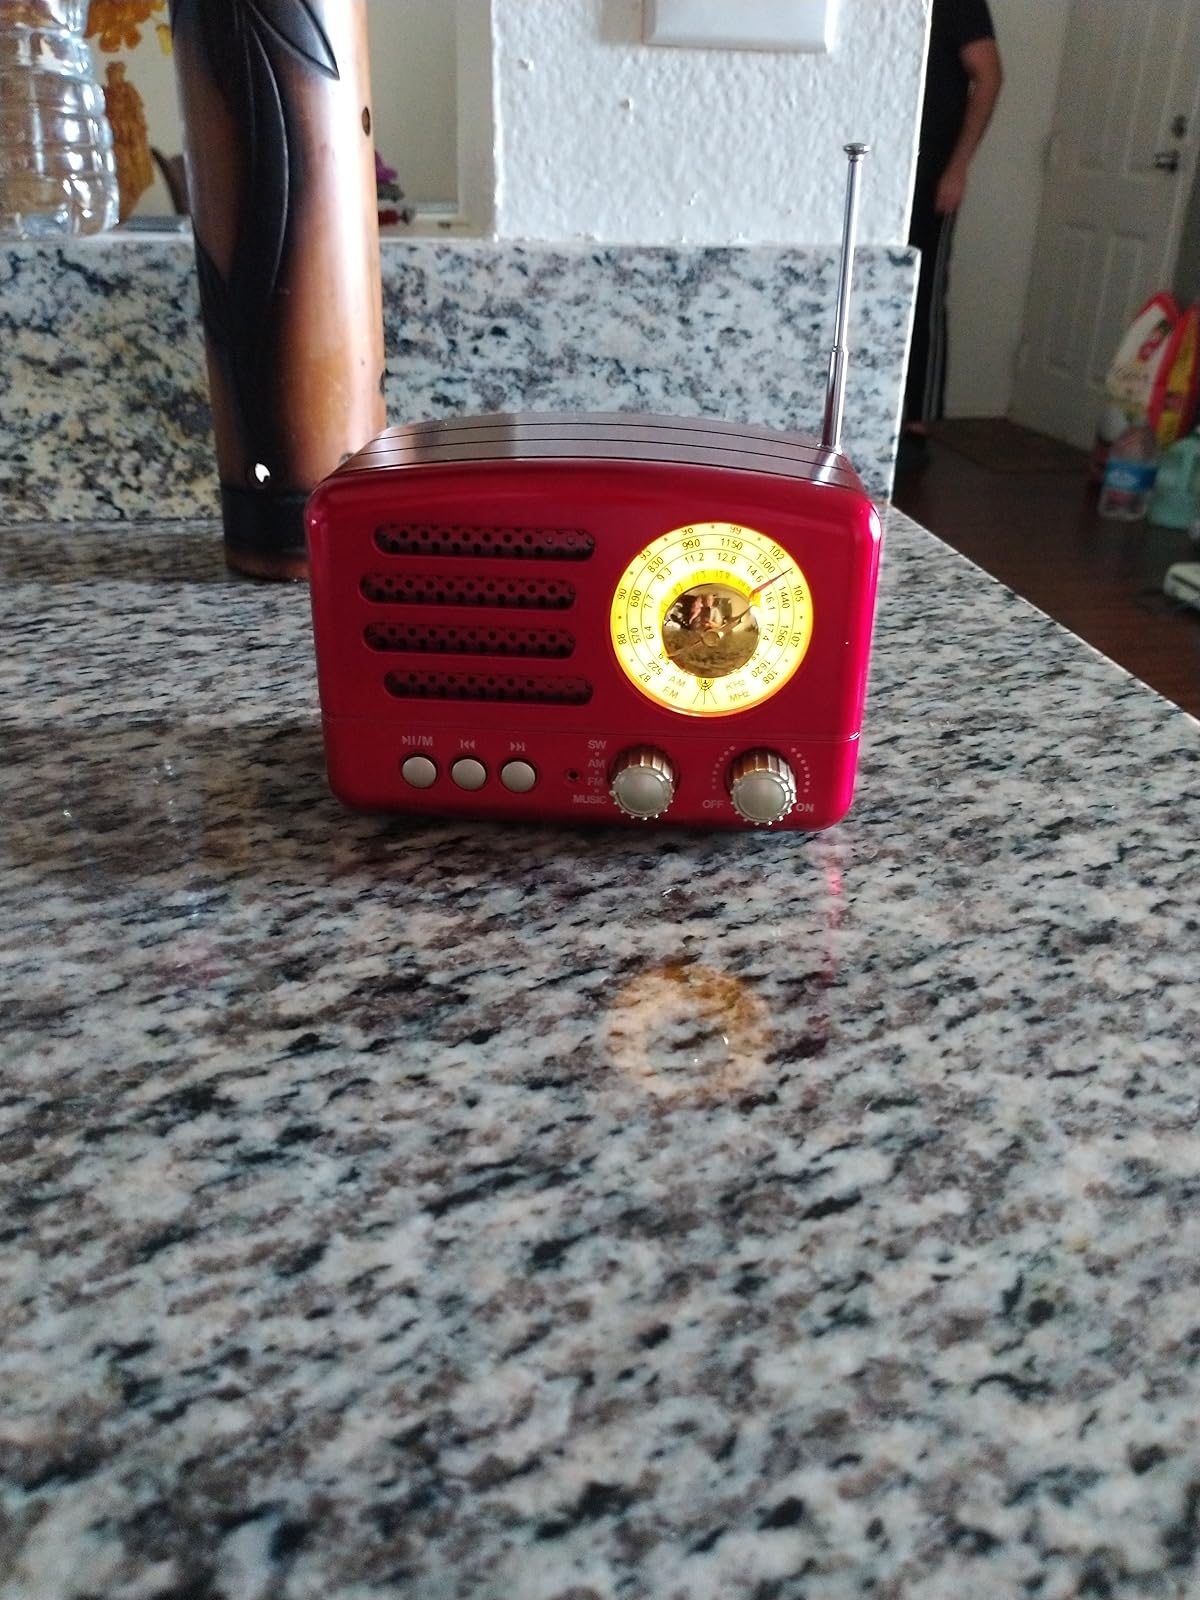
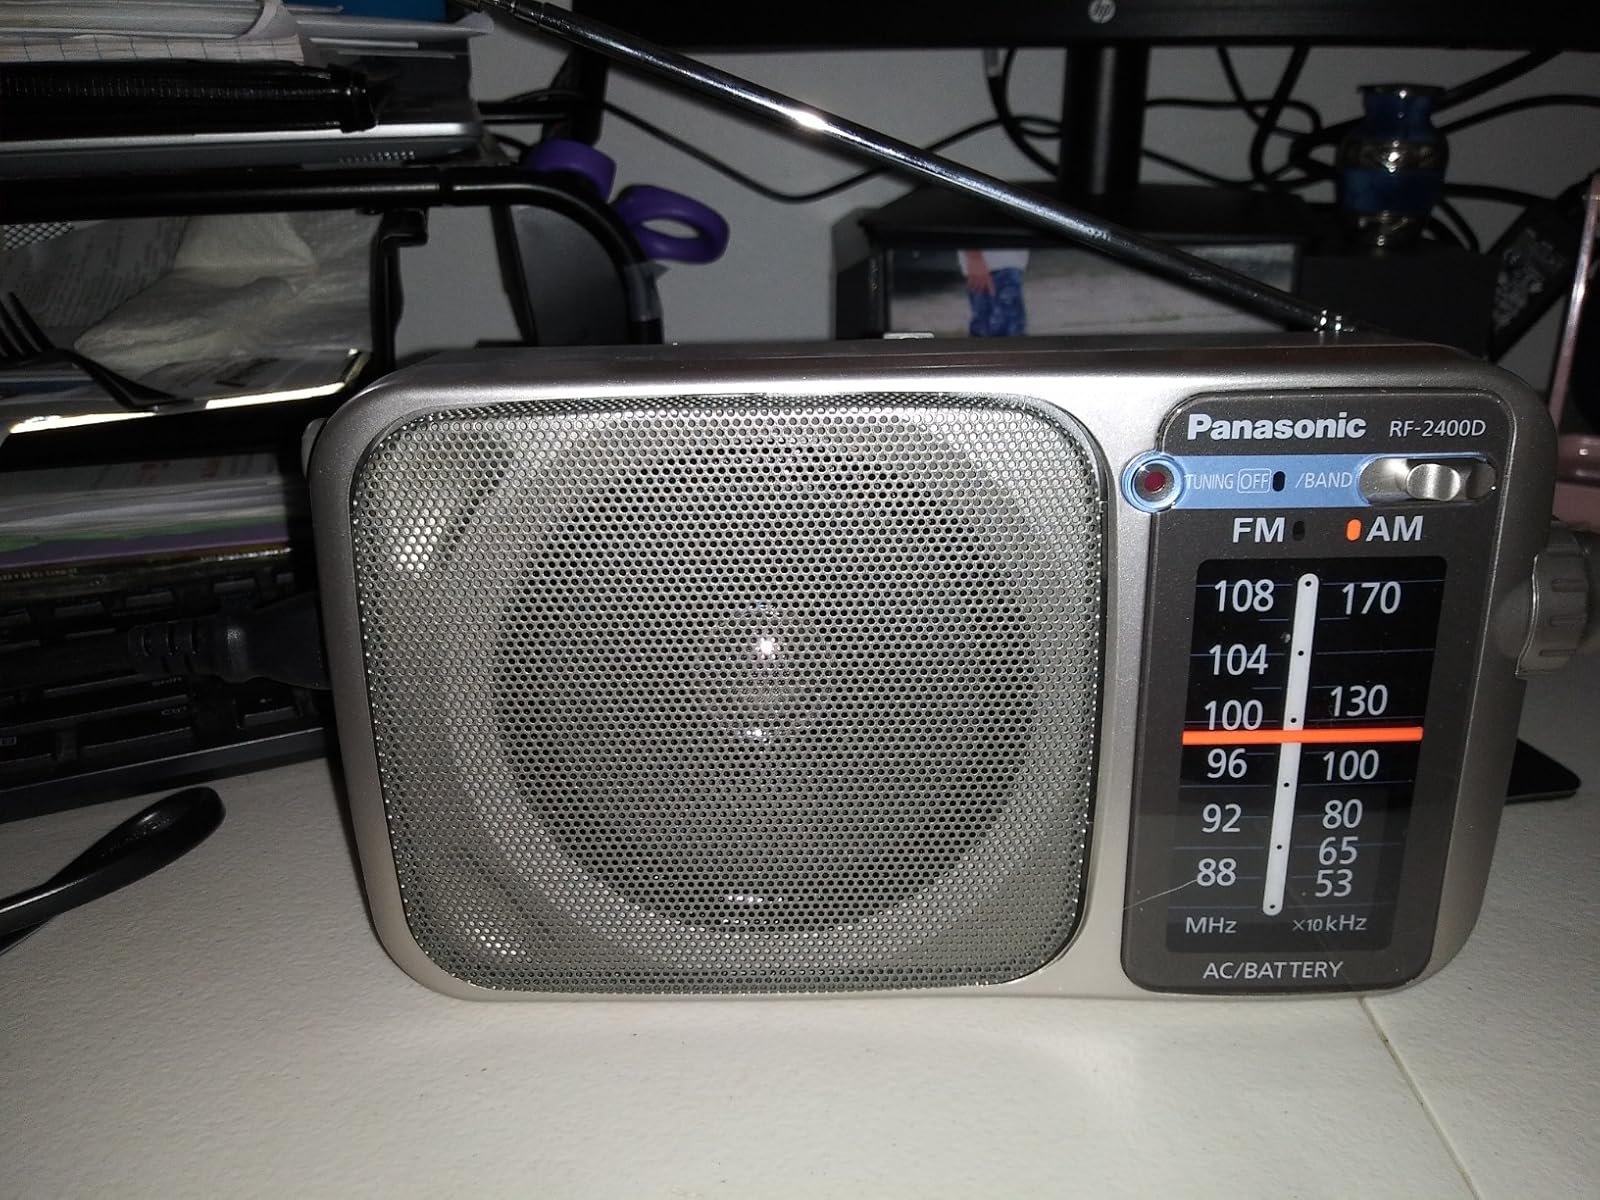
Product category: radio
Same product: no